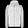
Label: Coat